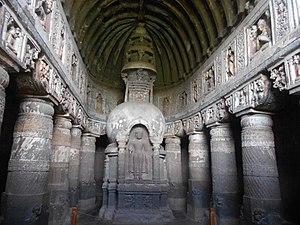
Les grottes de Karli, les grottes de Karla, les grottes de Karle ou les cellules de Karla, sont un complexe d'anciennes grottes bouddhistes indiennes excavées à Karli près de Lonavla, dans le Maharashtra. Il est à seulement 10,9 kilomètres de Lonavla. Les autres grottes de la région sont les grottes de Bhaja, la grotte bouddhiste de Patan, les grottes de Bedse et les grottes de Nasik. Les sanctuaires ont été développés du IIe siècle avant notre ère au Ve siècle de notre ère. On pense que le plus ancien des sanctuaires des grottes remonte à 160 avant notre ère, ayant surgi près d'une ancienne route commerciale majeure, s'étendant vers l'est de la mer d'Arabie au Deccan.